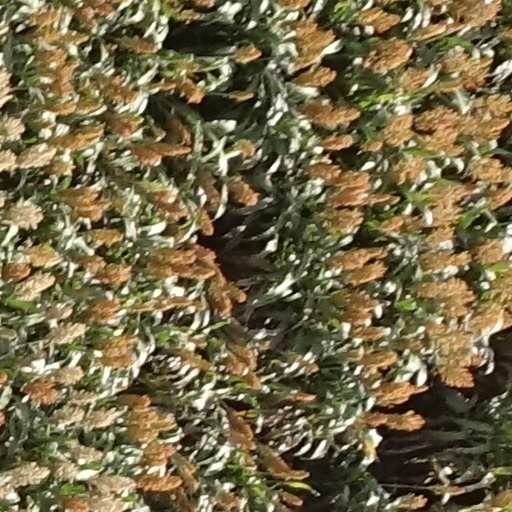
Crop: sorghum